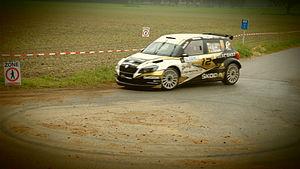
Sezoensrally 2015
Freddy Loix, né le 10 novembre 1970 à Tongres, est un pilote de rallye belge.